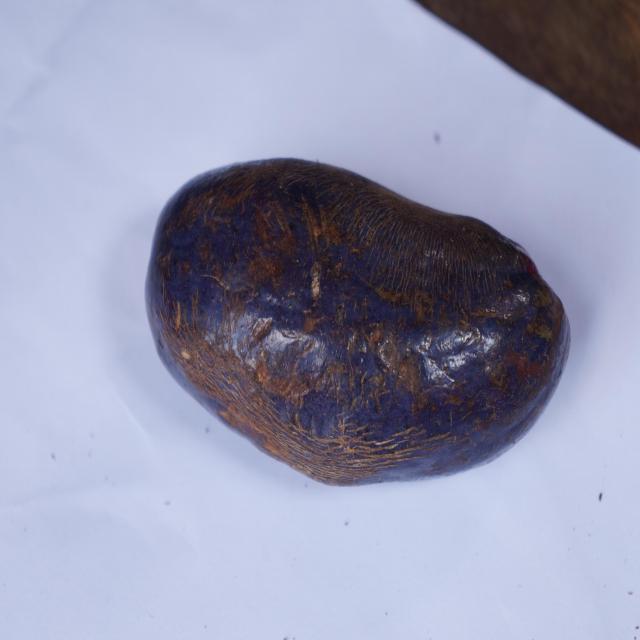
Plum grade: unaffected